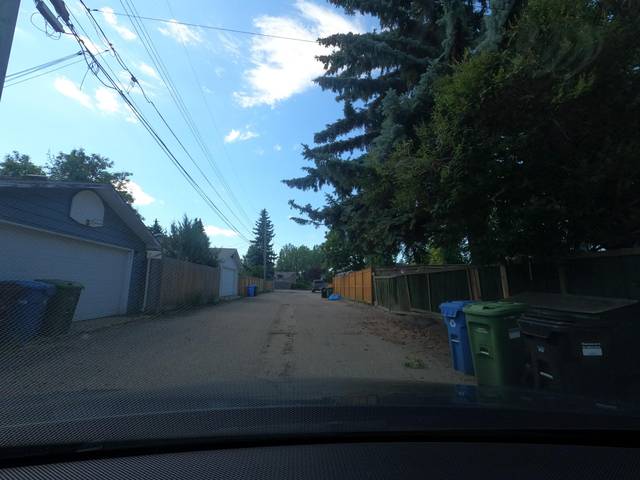
Region: Canada
Coordinates: 50.939, -114.042